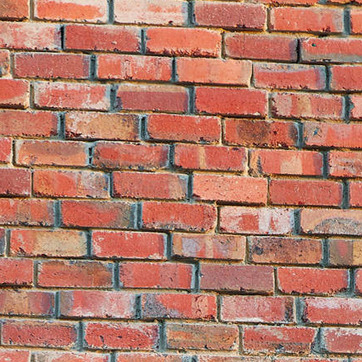
Material: brick